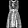
Label: Dress